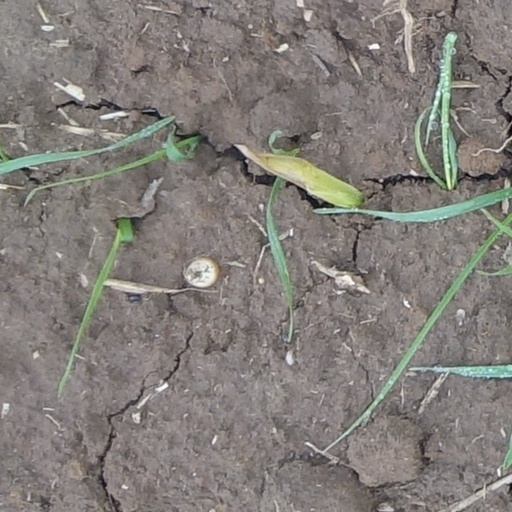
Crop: wheat